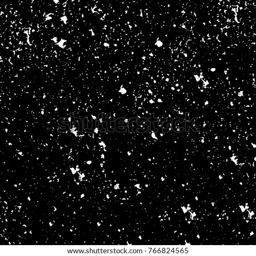
old grunge background black and white vector .